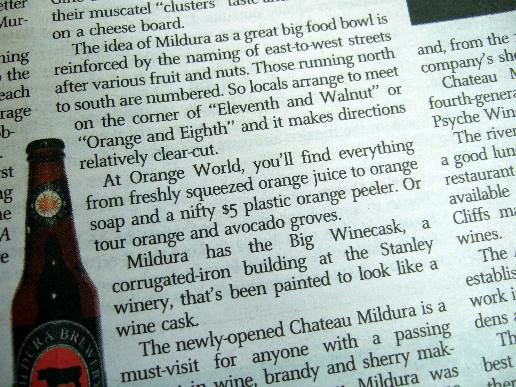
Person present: No